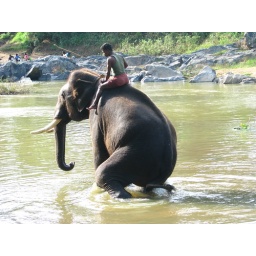
Elephant sitting in river